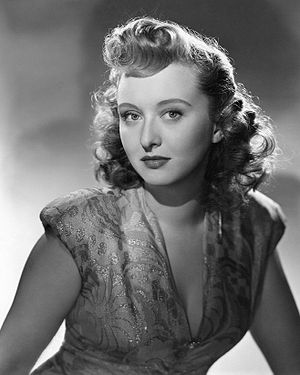
Celeste Holm
Celeste Holm var en oscar-belønnet amerikansk skuespiller.